Solférino

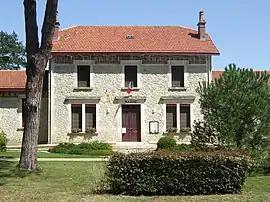
Town hall

Solférino is a commune in the Landes department in Nouvelle-Aquitaine in southwestern France.